4th Royal Irish Dragoon Guards

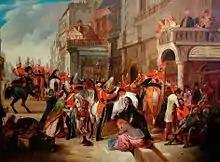
The 4th (Royal Irish) Dragoon Guards departing from the Crimea in 1856

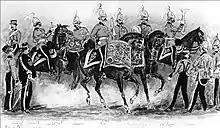
Musicians of the 4th (Royal Irish) Dragoon Guards in 1859

The regiment was deployed to the Peninsula in 1811 and fought under General Sir John Slade at the Siege of Ciudad Rodrigo in January 1812 during the Peninsular War. It also took part in the charge of the Heavy Brigade at the Battle of Balaclava in October 1854 during the Crimean War and in the Battle of Tel el-Kebir in September 1882 during the Anglo-Egyptian War.